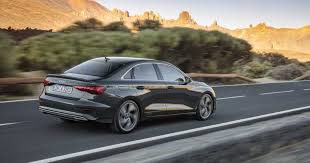
Label: noambulance